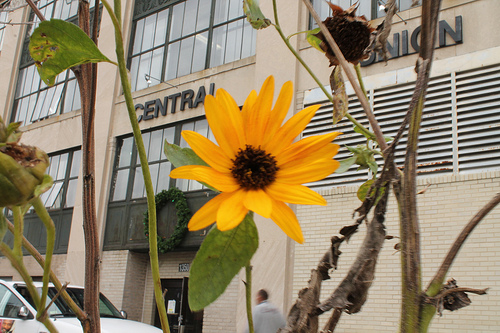
Flower: sunflower